Boxing in Puerto Rico

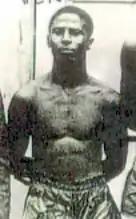
Juan Evangelista Venegas

By far the most accomplished Puerto Rican woman boxer until 2023 has been Amanda Serrano. Serrano, whose sister Cindy Serrano is also an accomplished boxer, fought at the Aviator Sports Complex in Brooklyn on Saturday, September 10, 2011, against Kimberly Connor of Waskom, Texas, for the IBF's vacant women's world Junior Lightweight title, and she lifted the championship by way of a second-round technical knockout. On Friday, April 27, 2012, Serrano fought Frida Wallberg for Wallberg's WBC women's world Lightweight title at the Cloetta Center in Linkoping, Sweden and lost by a close but unanimous ten-round decision.